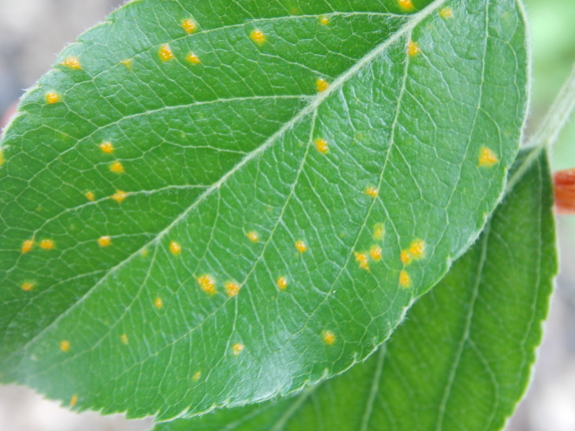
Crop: apple
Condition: rust